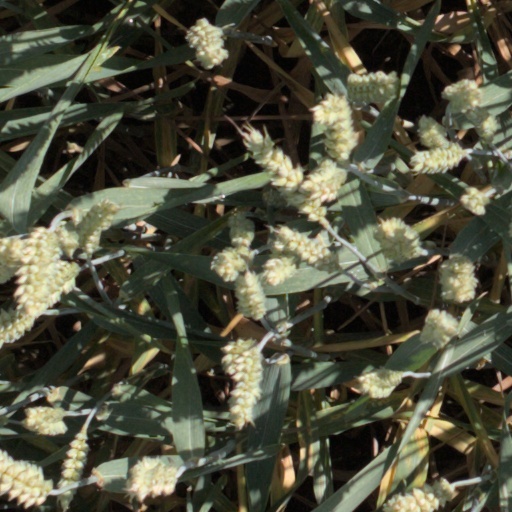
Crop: wheat